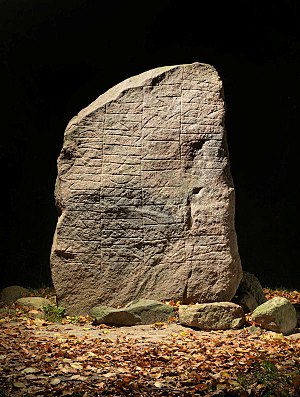
Glavendrupstenen
Glavendrupstenen
Foto af Roberto Fortuna
Glavendrupstenen er en runesten fundet i Glavendrup i 1806. Den står i mindelunden Glavendruplunden på Fyn. Stenen blev fundet på sin oprindelige plads, nedsunket i jorden på en høj, der var en del af et større mindesmærke – en skibssætning afsluttet i hver ende med en lille, lav høj. På den vestligste lå runestenen. Den blev fremdraget i 1806, men har været kendt tidligere. Den har Danmarks længste runeinskription.